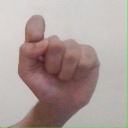
अक्षर: घ